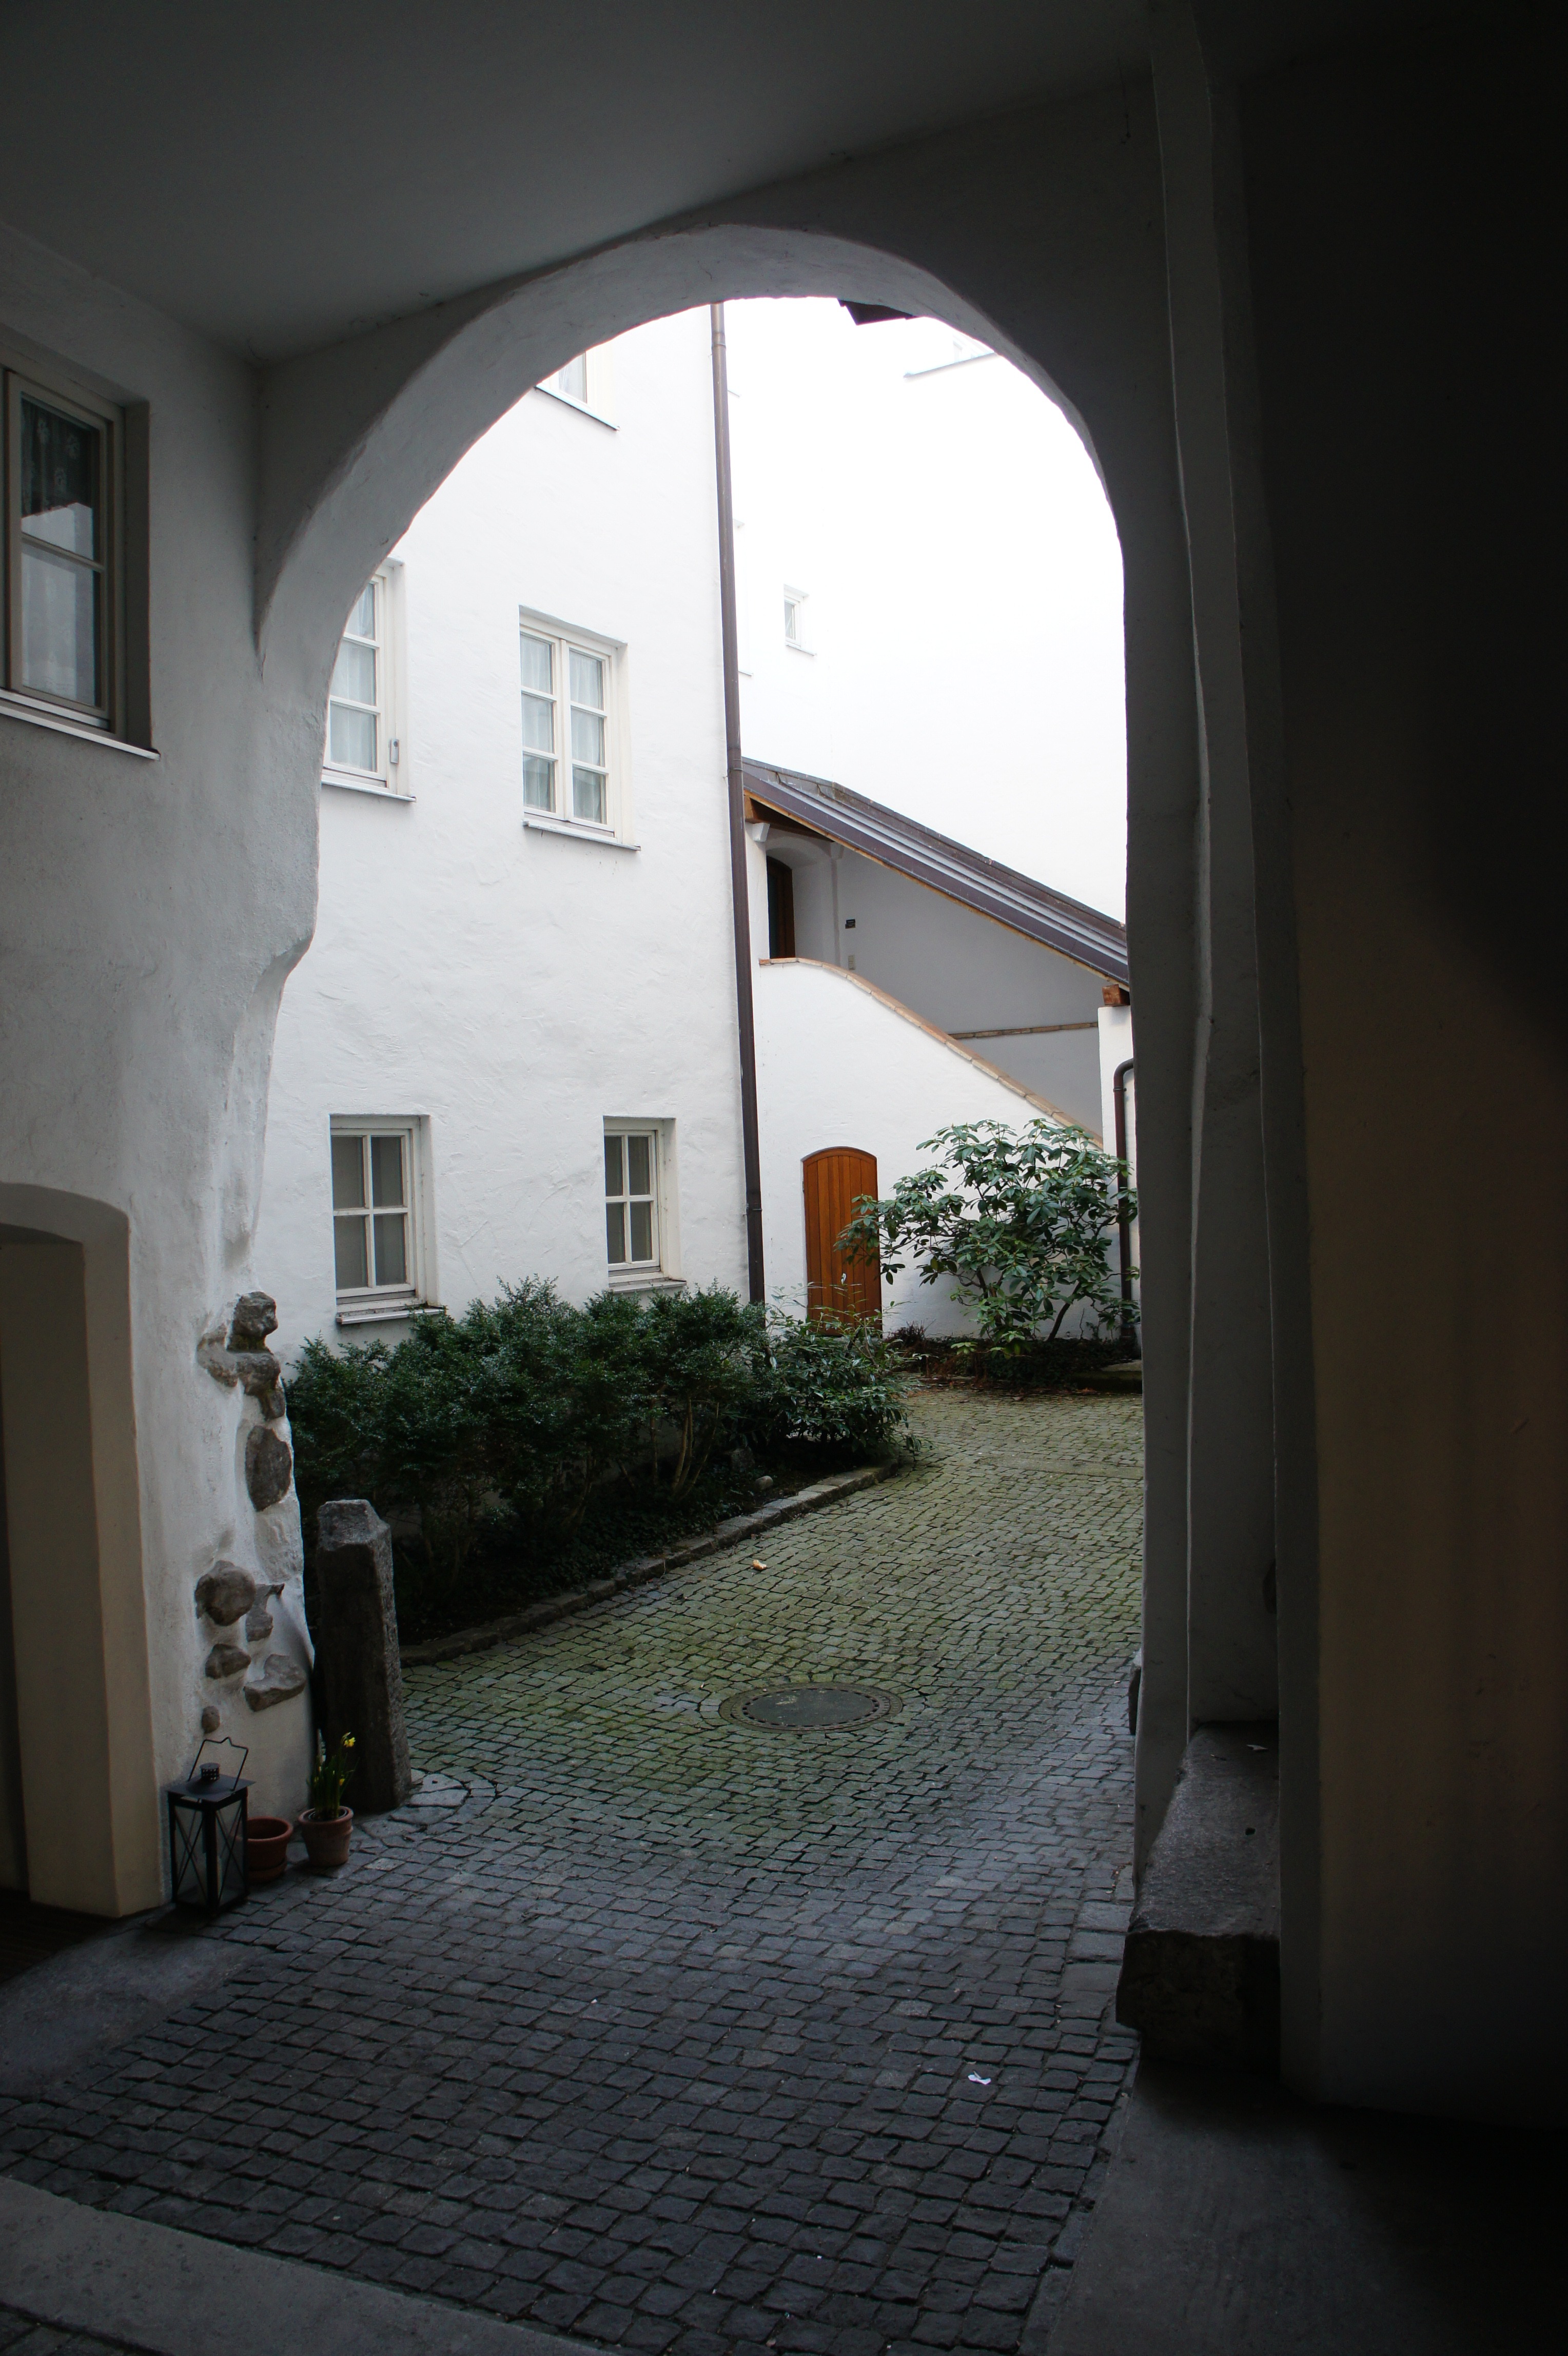
architecture, white, house, window, home, arch, property, rest, goal, interior design, courtyard, archway, estate, silent